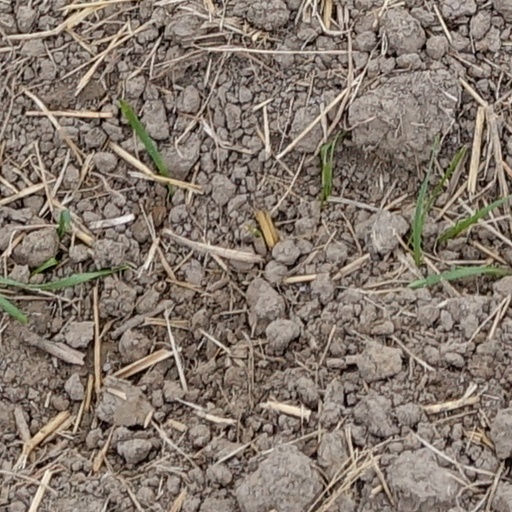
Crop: wheat